Occupation of the Gaza Strip by the United Arab Republic

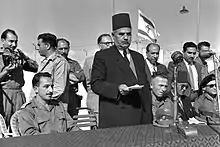
The newly appointed mayor of Gaza, Rushdi al-Shawwa, speaking at the inauguration ceremony of the Gaza municipal council, 26 November 1956

The Egyptian monarchy was abolished in June 1953, with the Kingdom of Egypt being superseded by the Arab Republic of Egypt. In 1956, Egypt blockaded the Gulf of Aqaba, assumed national control of the Suez Canal, and blocked it to Israeli shipping—both threatening the young State of Israel and violating the Convention of Constantinople of 1888. France and the United Kingdom supported Israel in its determination that the Canal should remain open to all nations as per the Convention.